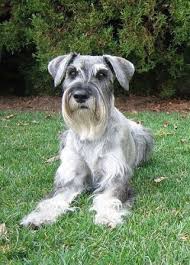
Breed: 220-n000053-standard_schnauzer